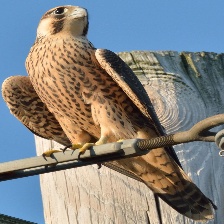
Species: PEREGRINE FALCON
Scientific name: FALCO PEREGRINUS